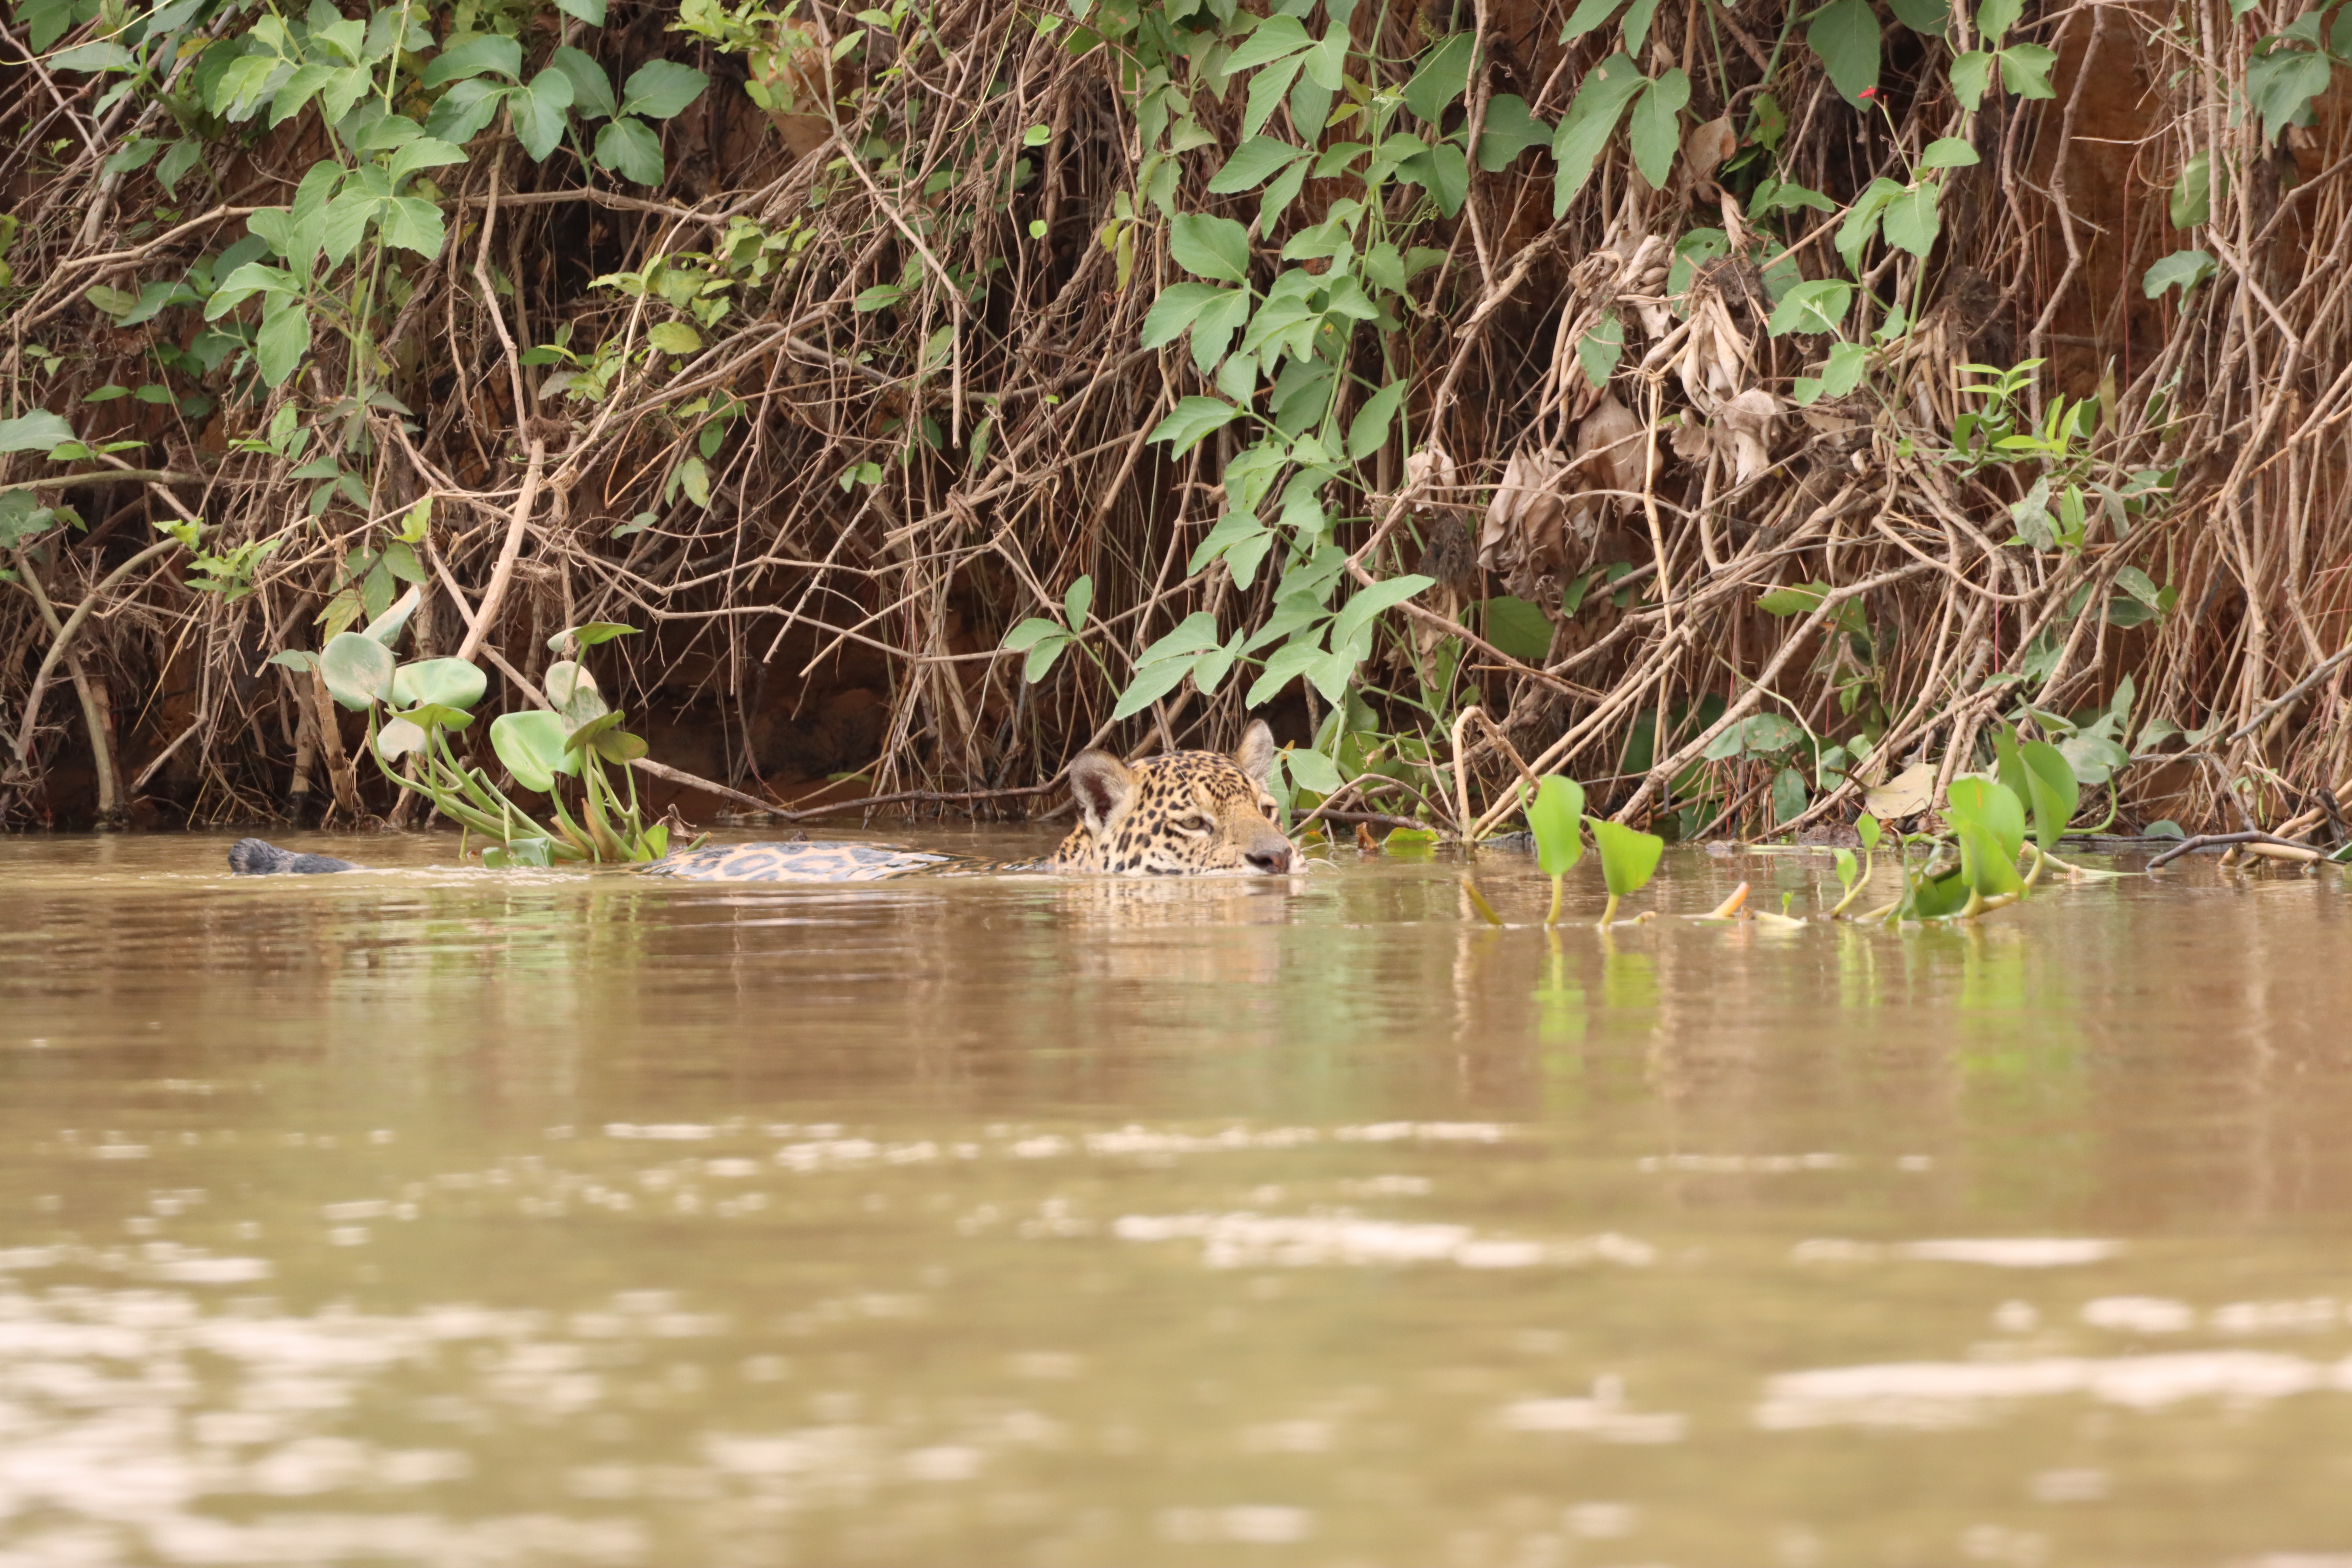
Jaguar: Solar